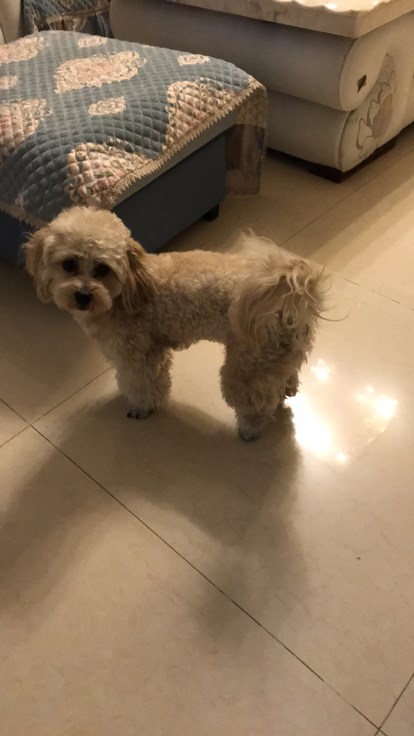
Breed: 7449-n000128-teddy